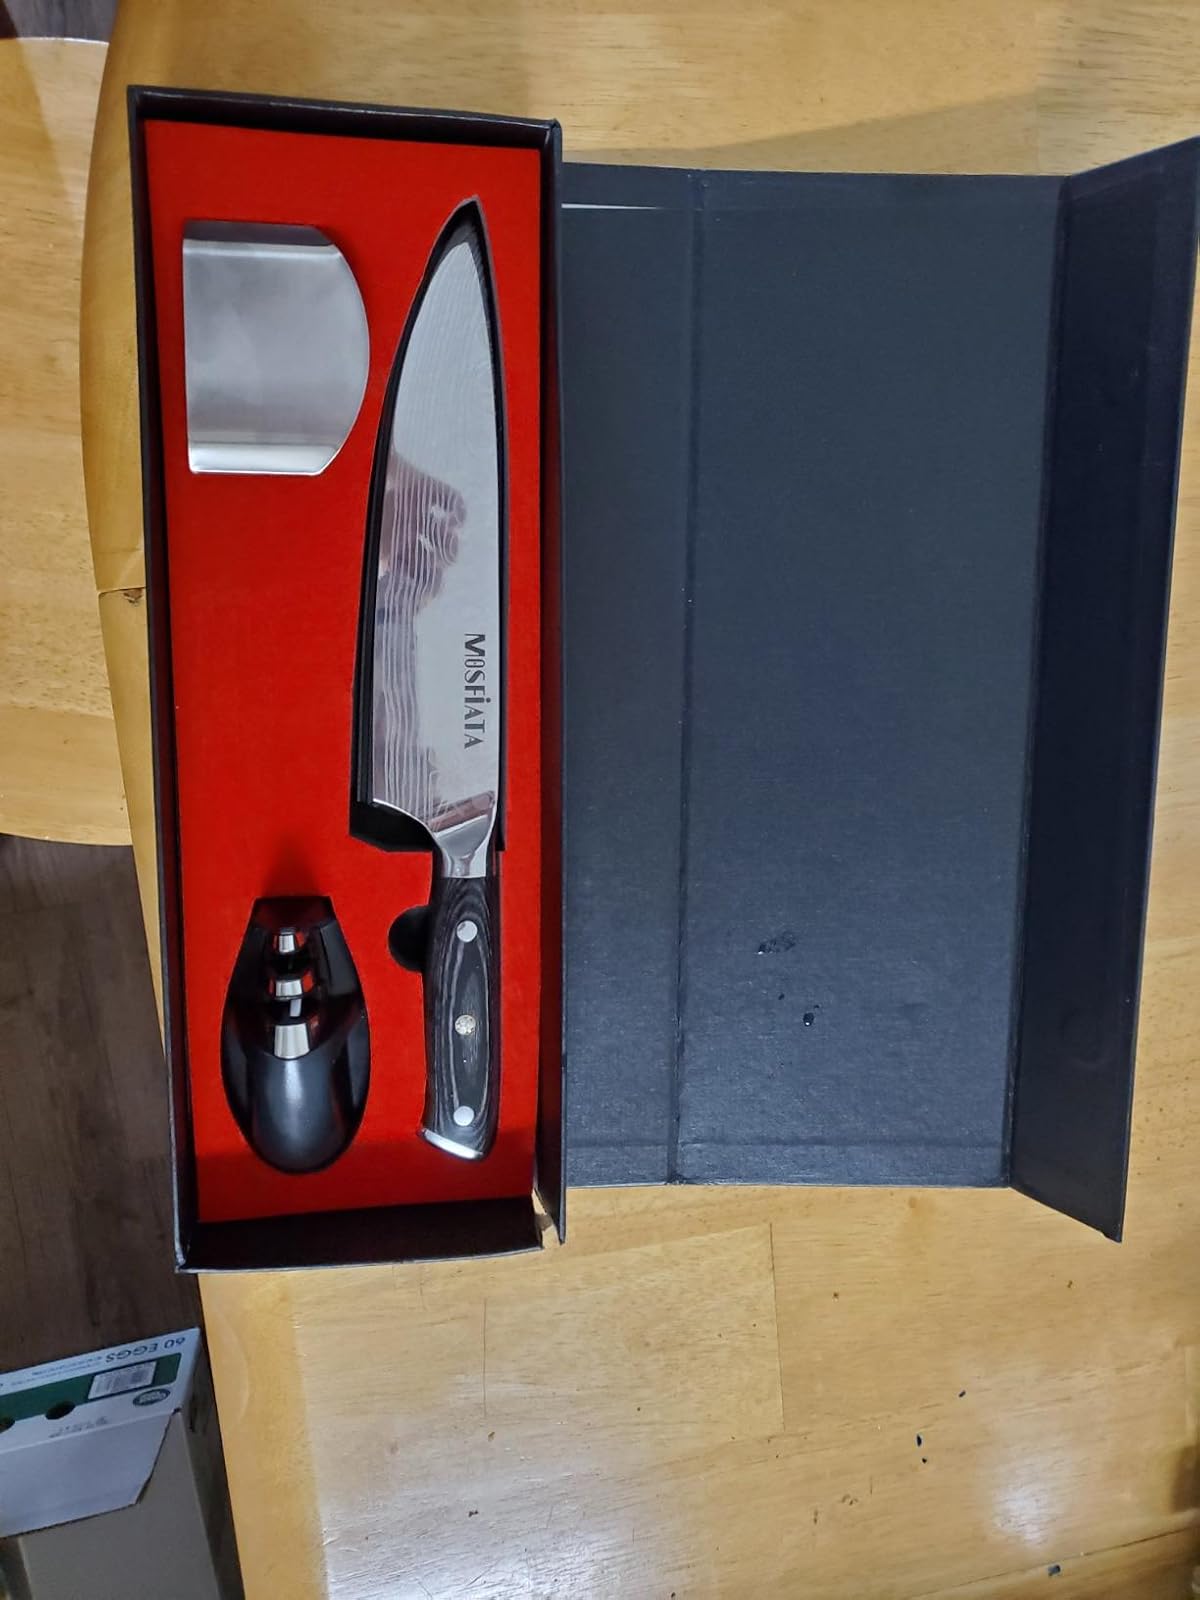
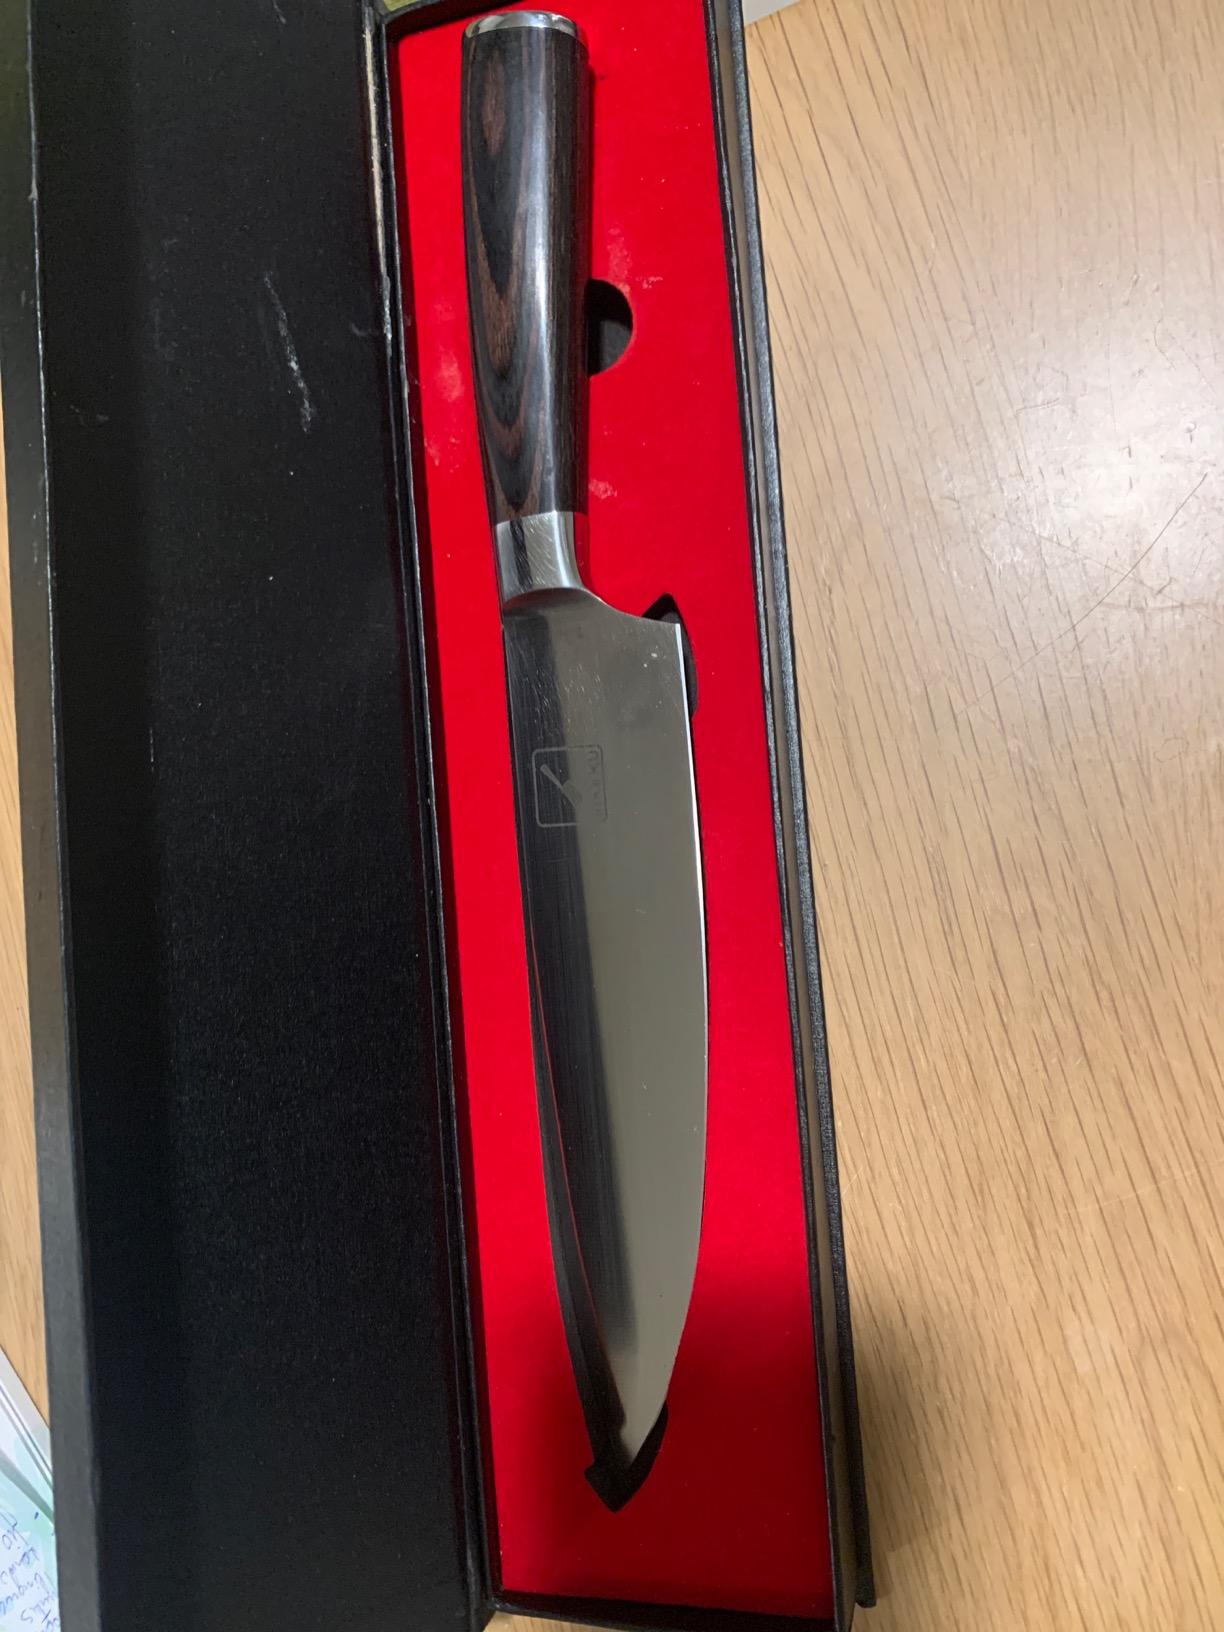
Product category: items_knife
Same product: no